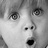
Emotion: surprise